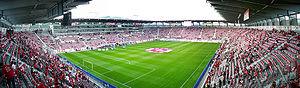
La saison 2019-2020 de Super League est la cent vingt-troisième édition du championnat de Suisse de football, opposant les dix meilleurs clubs suisses en matchs aller-retour hebdomadaires.
La saison 2017-2018 de Super League est la cent vingt-et-unième édition du championnat de Suisse de football, opposant les dix meilleurs clubs suisses en matchs aller-retour hebdomadaires.
Le Kybunpark est le stade de football situé à Saint-Gall en Suisse.